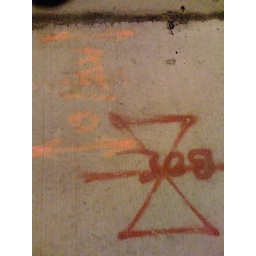
sidewalk art in orange and red